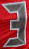
Number: 3